Palazzo Isimbardi

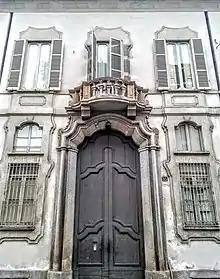
The portal

The façade on the street, dating back to the 18th century, one of the best examples of Lombard baroque in the city, has two floors decorated with fregi and stucco cornices; the stone portal is surmounted by a balcony with richly decorated balusters. The inner courtyard is a square four-sided portico, with columns of Doric order in granite supporting round arches. The vaults of the portico had a typically Renaissance frescoed decoration, which partly re-emerged during restoration and alterations carried out in 1939, when the architect Giovanni Muzio carried out an extension overlooking Via Vivaio. On the garden front, the palace has a neoclassical façade with a rusticated ground floor, with the central body surmounted by a monumental timpanum. The interior decorations are noteworthy, especially those in the "Sala degli affreschi" with works by Morazzone, in the "Sala del consiglio" with the fresco of the "Apoteosi di Angelo della Vecchia nel segno delle virtù" by Giambattista Tiepolo, in another room the "Episodio dei Visconti" by Francesco Hayez. All'interno sono anche alcune sculture di Ivo Soli (1898–1976).